Transcontinental Traverse

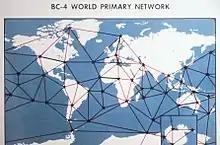
NOAA map of the world showing satellite triangulation stations in Maryland and Washington State

Photographic satellite triangulation stations were tied in to the traverse at Moses Lake, Washington; Chandler, Minnesota; Beltsville, Maryland; and four other locations. The Moses Lake and Beltsville sites became part of a worldwide satellite geodesy network.